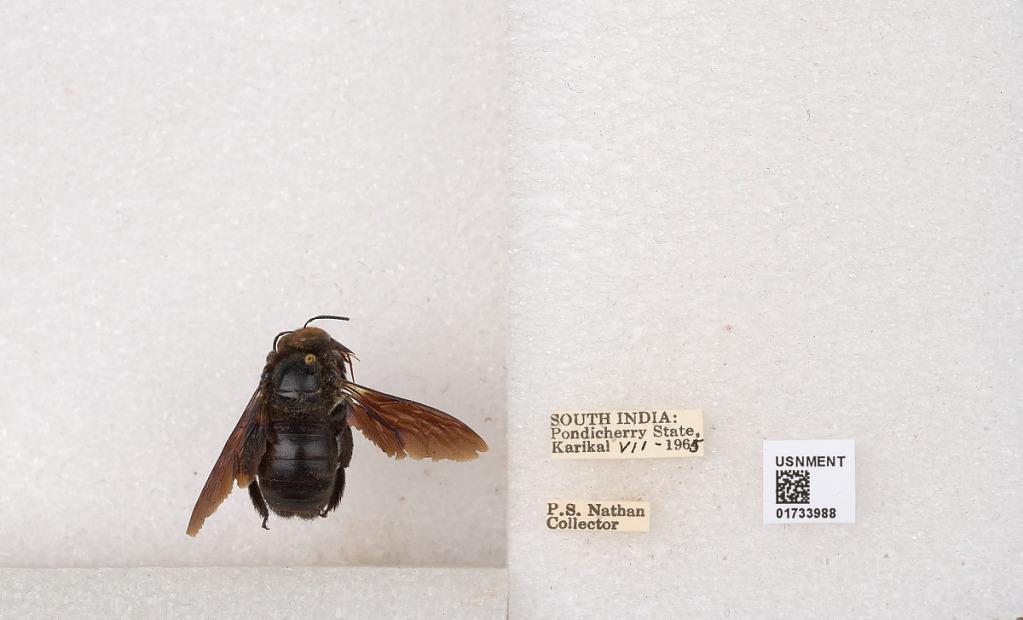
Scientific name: Xylocopa (Ctenoxylocopa) fenestrata (Fabricius)
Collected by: P. Nathan
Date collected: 1965-7-1
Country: India
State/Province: Puducherry
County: Karaikal
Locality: Karikal